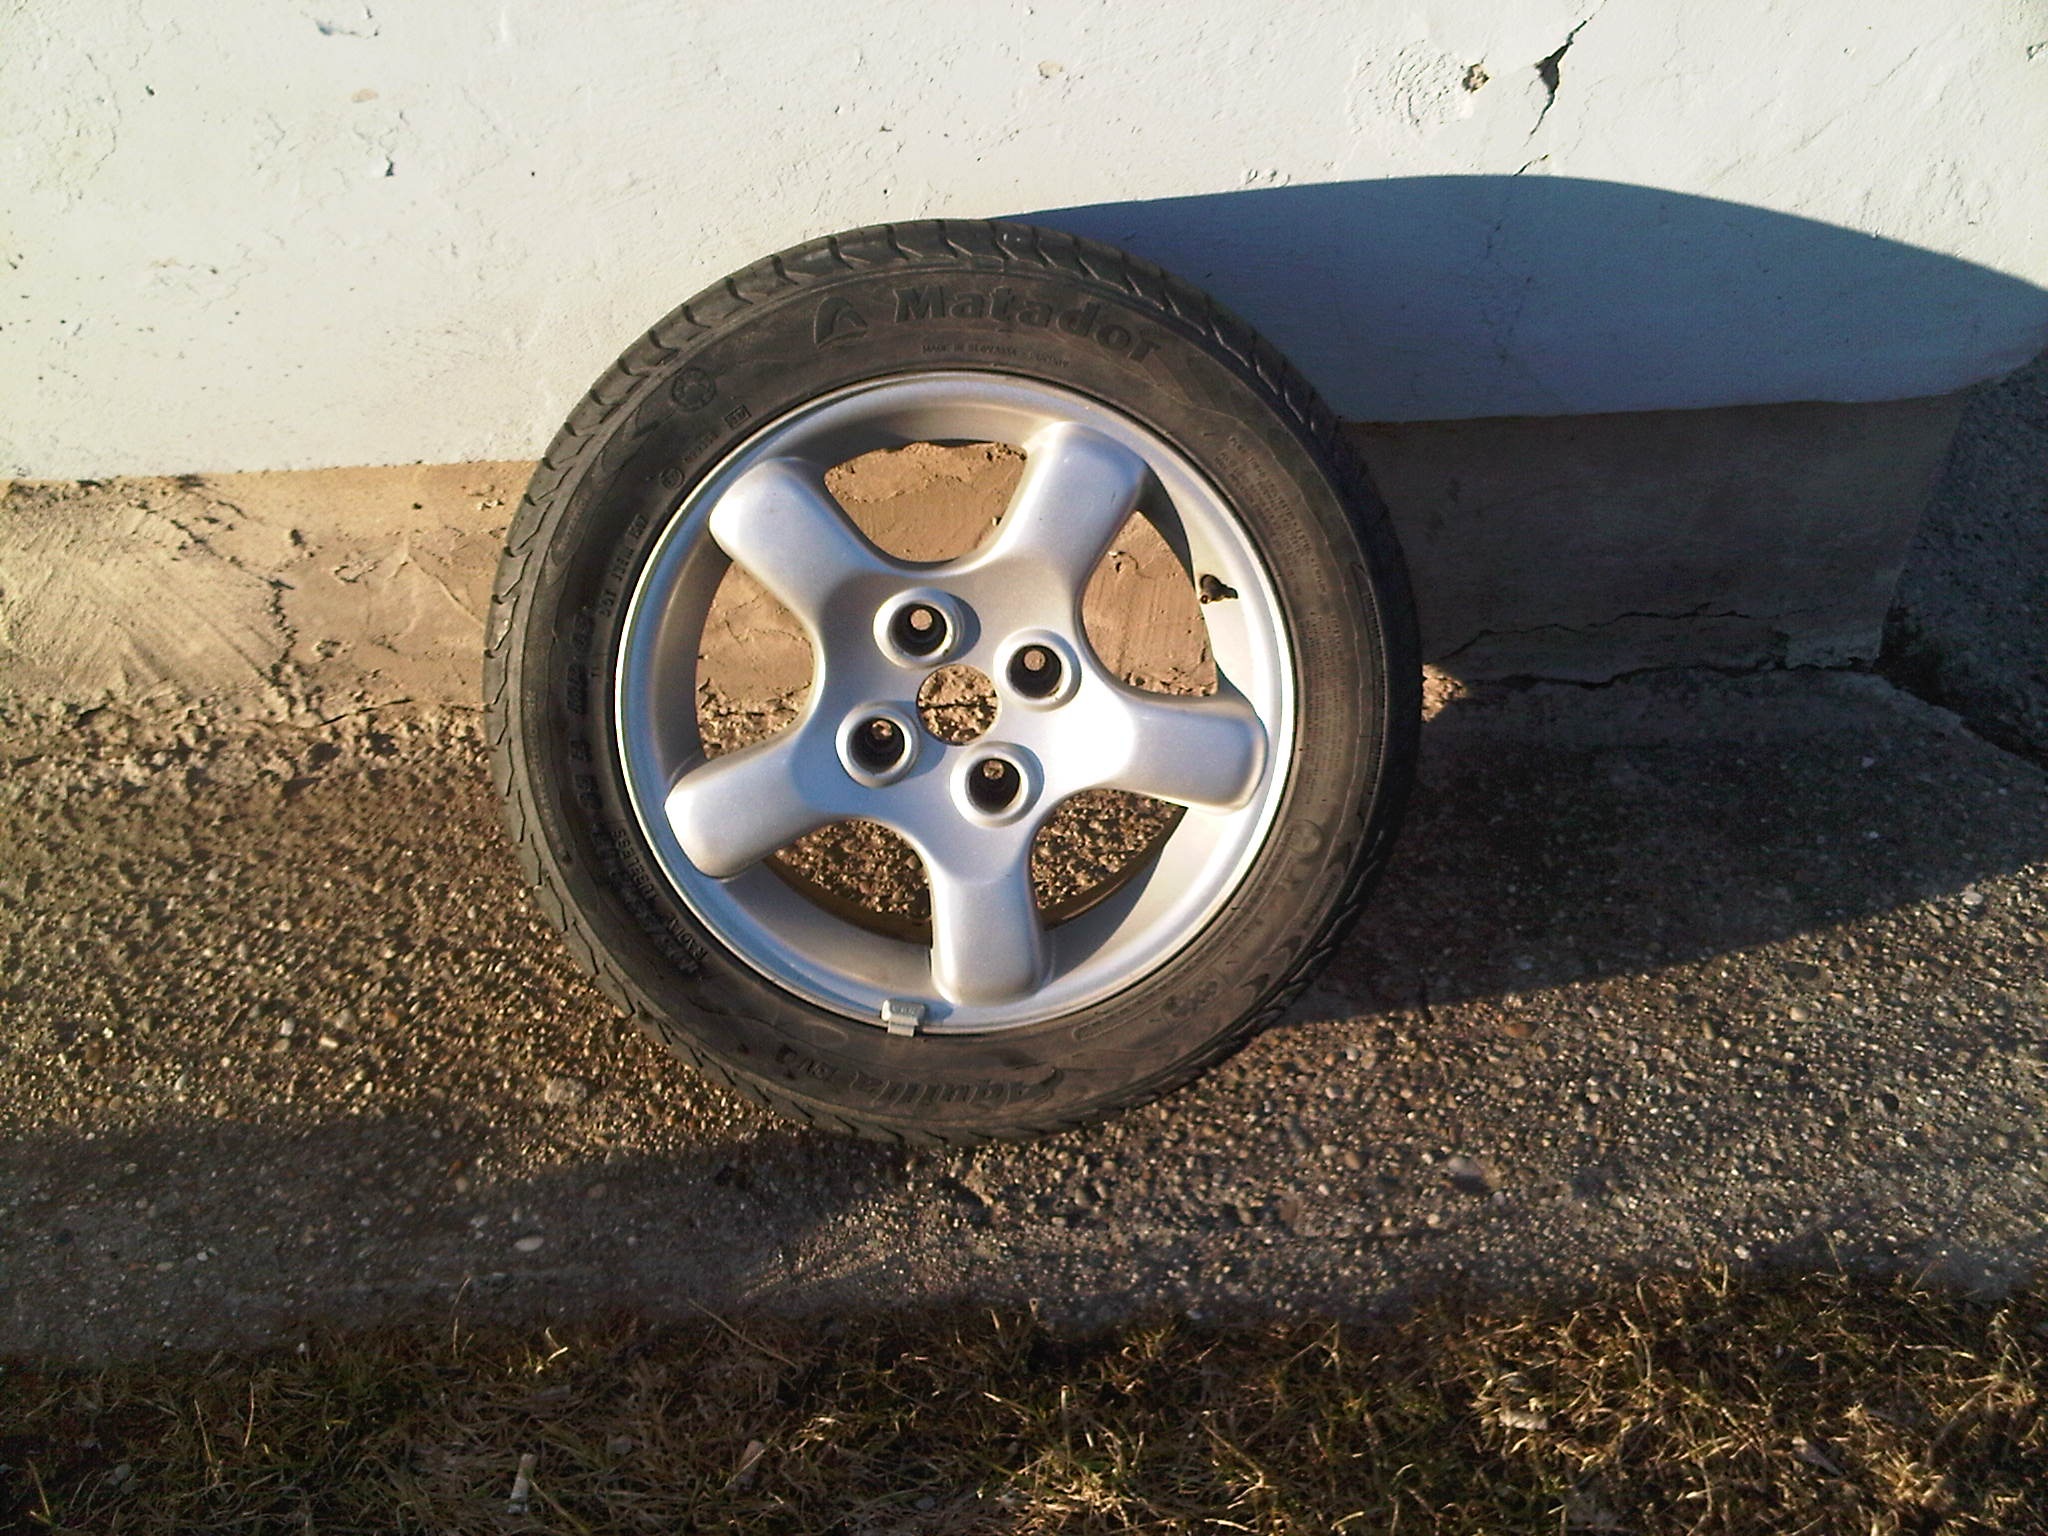
wheel, vehicle, spoke, tire, bumper, rim, sale, peugeot, alloy wheel, auto part, automotive exterior, automotive tire